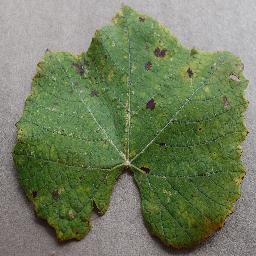
Label: Grape___Leaf_blight_(Isariopsis_Leaf_Spot)